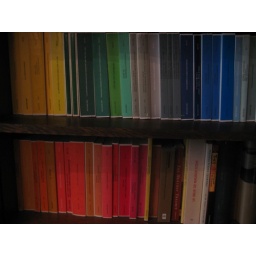
Seen in the third floor library of the Casa Italiana, Columbia University